Massachusetts Institute of Technology

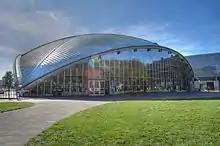
Eero Saarinen's Kresge Auditorium (1955) is a classic example of post-war architecture.

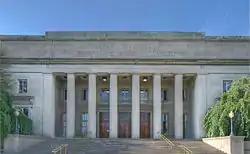
Walker Memorial is a monument to MIT's fourth president, Francis Amasa Walker.

MIT's campus in the city of Cambridge spans approximately a mile along the north side of the Charles River basin. The campus is divided roughly in half by Massachusetts Avenue, with most dormitories and student life facilities to the west and most academic buildings to the east. The bridge closest to MIT is the Harvard Bridge, which is known for being marked off in a non-standard unit of length – the smoot.